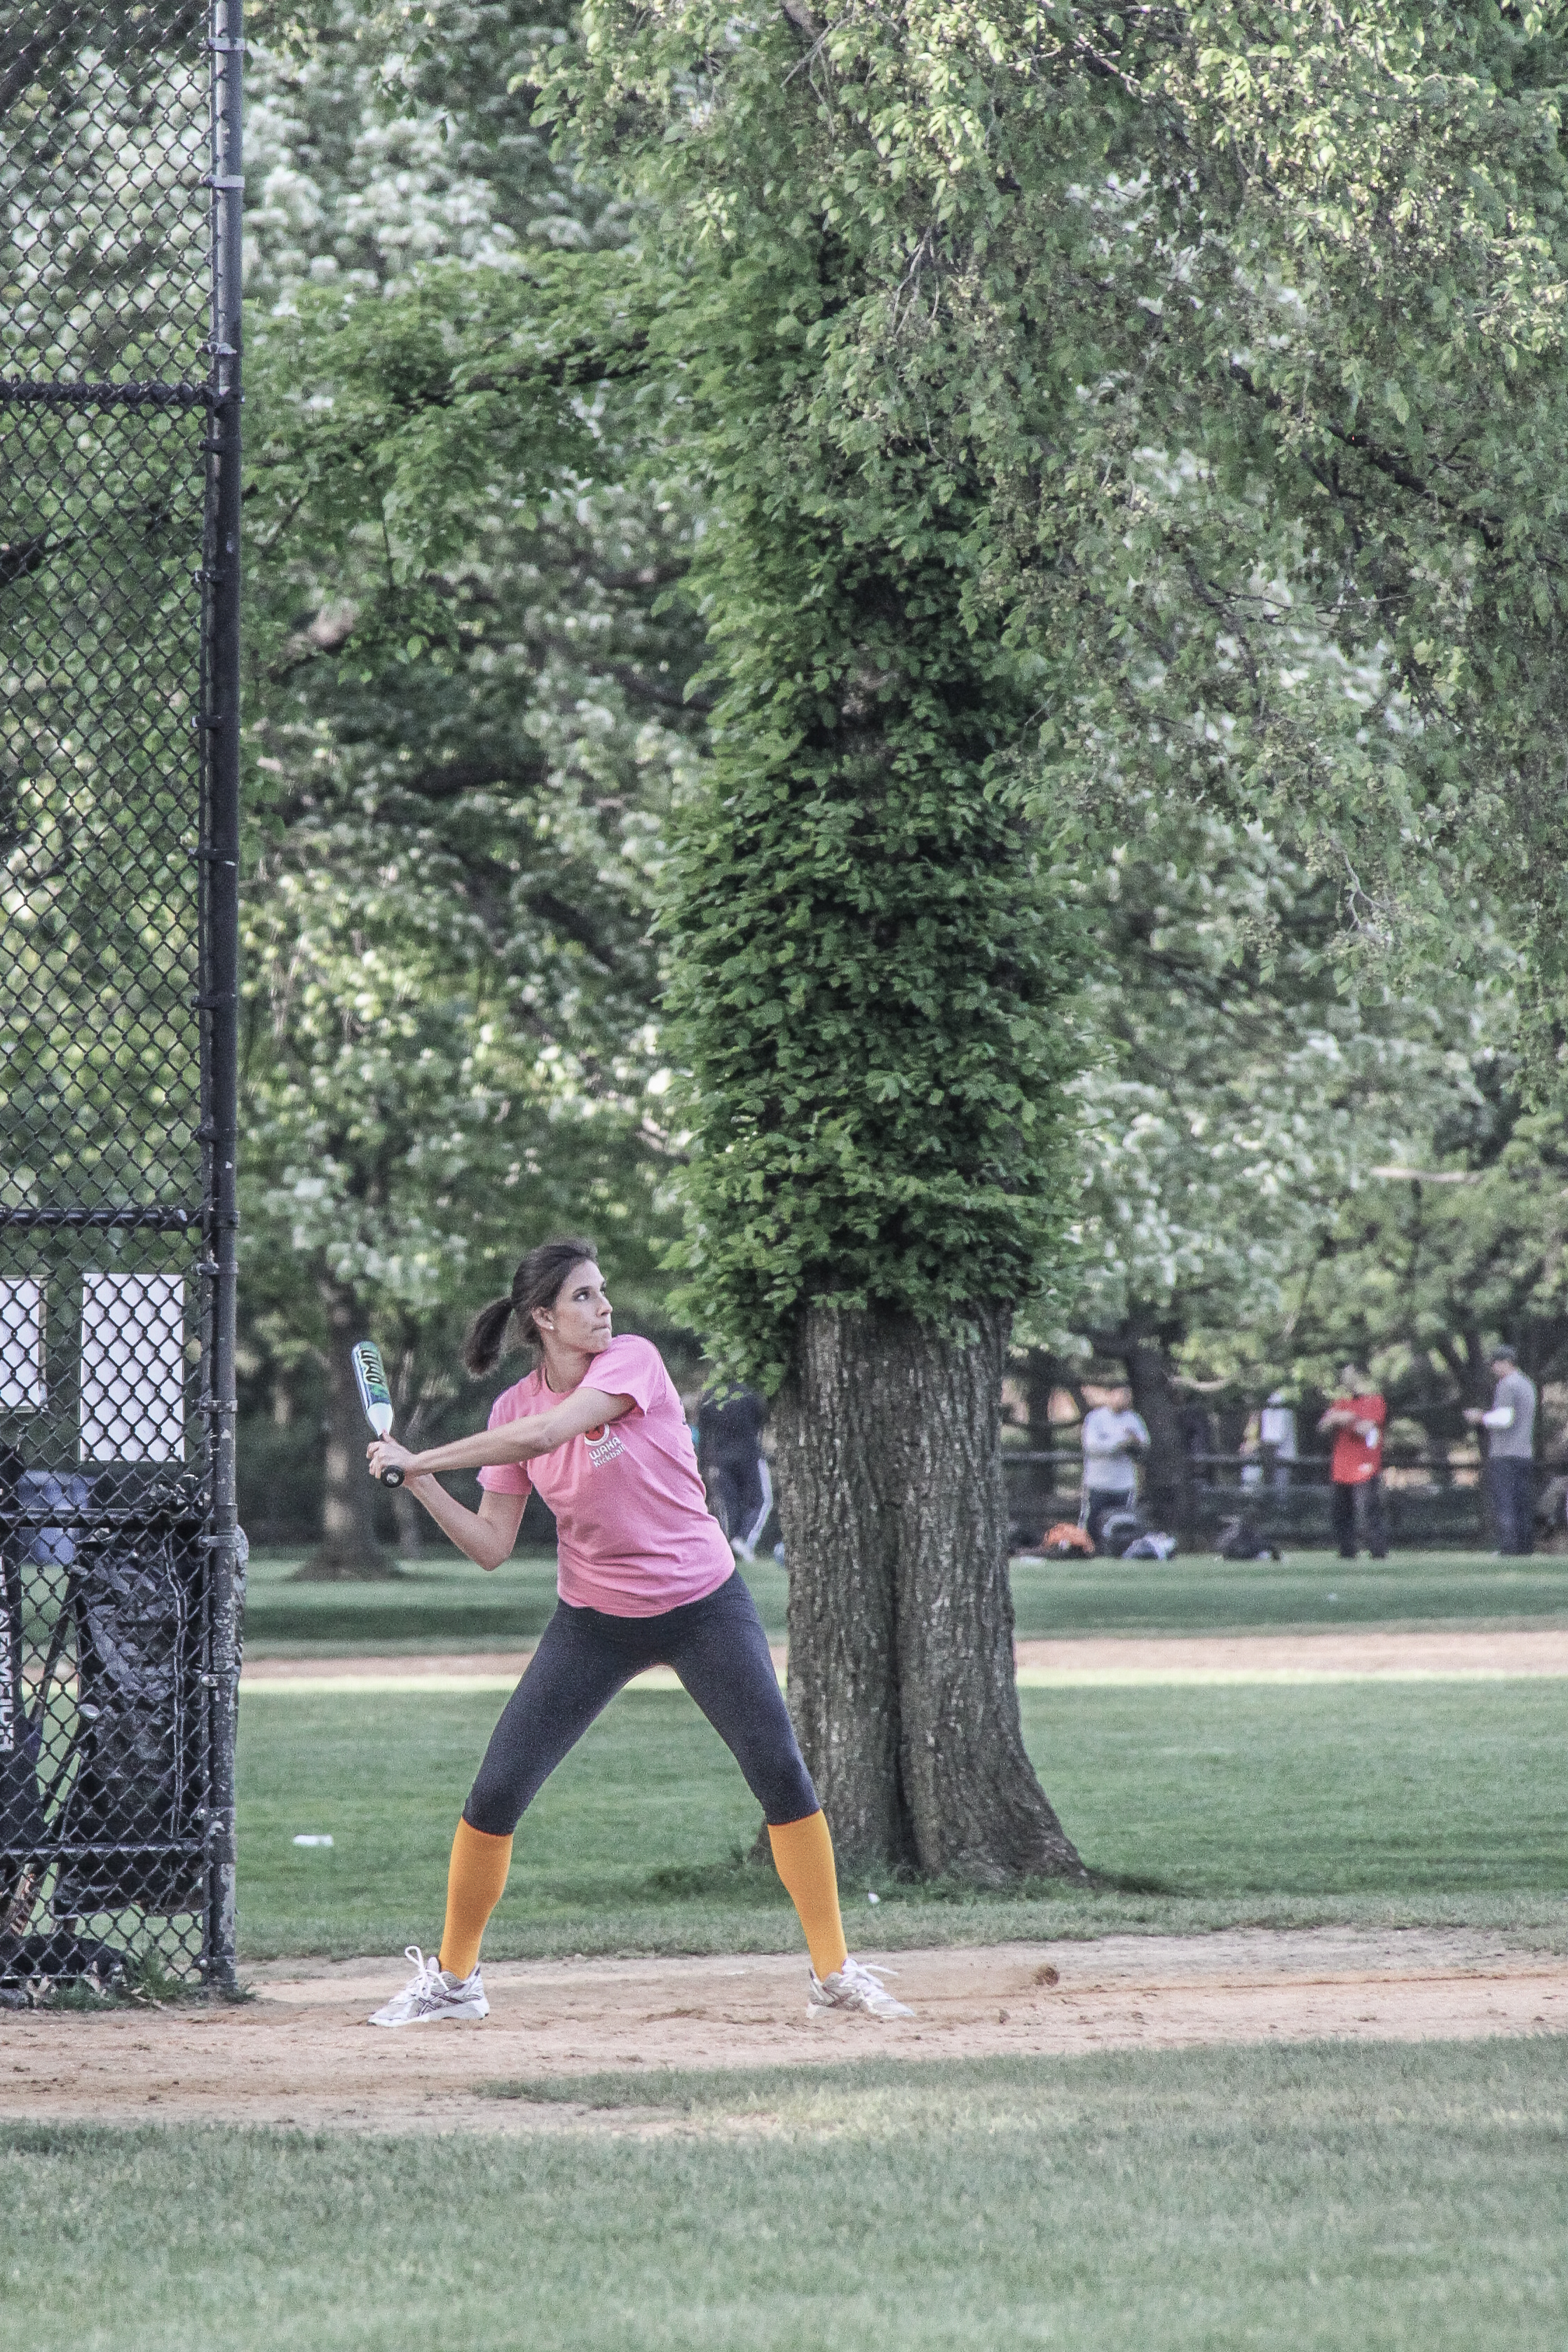
sport, photo, nyc, park, newyork, women, sports, newyorkcity, ny, estadosunidos, centralpark, foto, us, rodrigoparedes, buenosaires, 160378, www160378com, info160378com, basseball